Woodstock Union High School (Vermont)

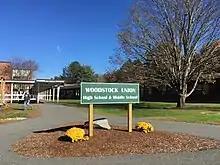
Woodstock Union High School was established in 1854 and is located in Woodstock, Vermont.

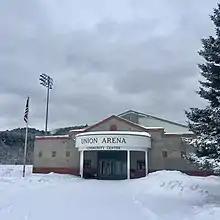
Located on Woodstock High School's campus, the Union Arena Community Center serves as the home ice for Woodstock's boys and girls high school ice hockey teams.

Woodstock Union High School (WUHS) is a mid-sized public secondary school located in Woodstock, Vermont, United States. As a member of the Mountain Views Supervisory Union (formerly the Windsor Central Unified Union School District), the school serves seven towns: Barnard, Bridgewater, Killington, Plymouth, Pomfret, Reading, and Woodstock. In addition, WUHS receives tuition students from other surrounding towns such as Hartland, Ludlow, Pittsfield, Sharon, Stockbridge, and Weathersfield, among others. The institution is accredited by the New England Association of Schools and Colleges. Woodstock serves approximately 385 High School students and 190 Middle School students in grades 8 and 7.